Allan Greenberg

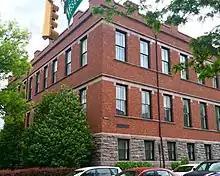
Aaron Burr Hall, Princeton University, Princeton, USA (2003–2005)

Born in Johannesburg, South Africa, Greenberg was educated at the University of the Witwatersrand, where he studied classical, Gothic, and modern architecture. He attributes his thorough grounding in architectural history to the rigors of his study there. Professors required students to memorize and draw the plans of famous buildings at will. Following a short working career in South Africa, Greenberg moved to London with the intention of studying there, and briefly considered taking a job with Le Corbusier. After a short stay in England he left for Denmark to work in the studio of the leading Scandinavian modernist architect Jørn Utzon during the design of the Sydney Opera House. He subsequently took a job in Helsinki with Viljo Revell, perhaps the best known Finnish architect after Alvar Aalto, whom Greenberg admired greatly.